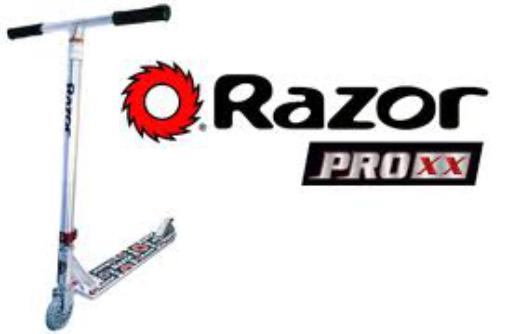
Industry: Sports